Chaquén

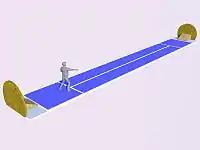
The game of tejo national sport of Colombia

Chaquén not only was the god of sports and fertility, he also made sure those who committed adultery were punished, like happened to Tintoa and Sunuba. The young and brave guecha warrior Tintoa fell in love with the beautiful Sunuba, principal wife – the Muisca had extensive polygamy – of a prince. When the husband of Sunuba went to war, he named his wife as guardian. When the warrior prince returned from battle and found out about his wife cheating with Tintoa, he decided to punish them both. The lovers ran away and escaped the law. When Chaquén found out where they were located, he punished them converting them into vegetables; the beautiful Sunuba into a type of cane or reed, condemned to live close to the waters of the various swamps of the Bogotá savanna and Tintoa into a dry weed, growing only in arid areas, separating the two forever.